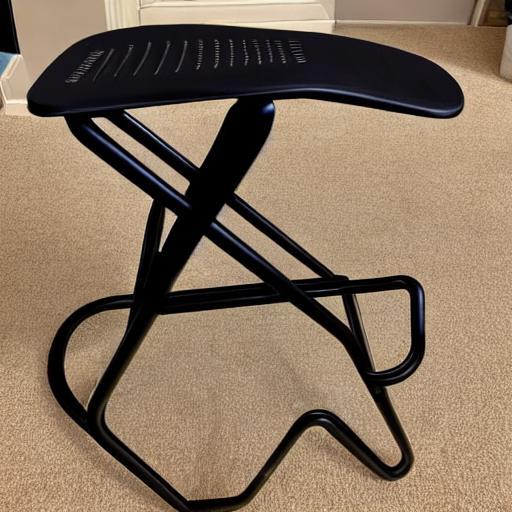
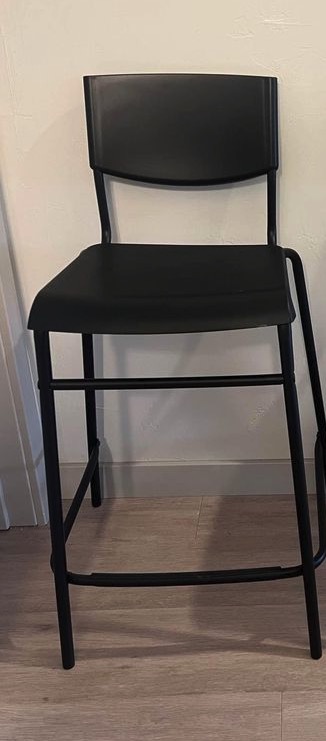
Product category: stool
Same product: no